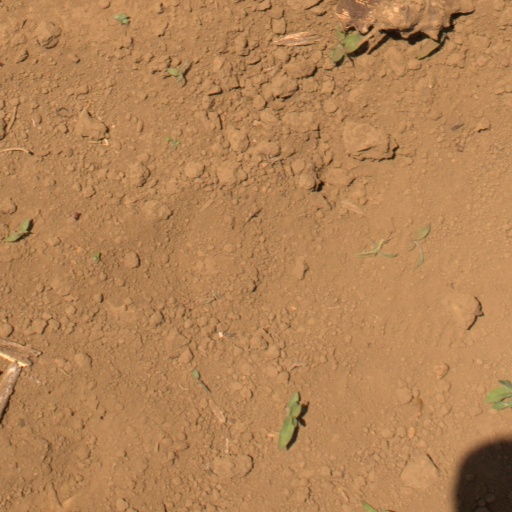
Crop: Jerusalem artichoke